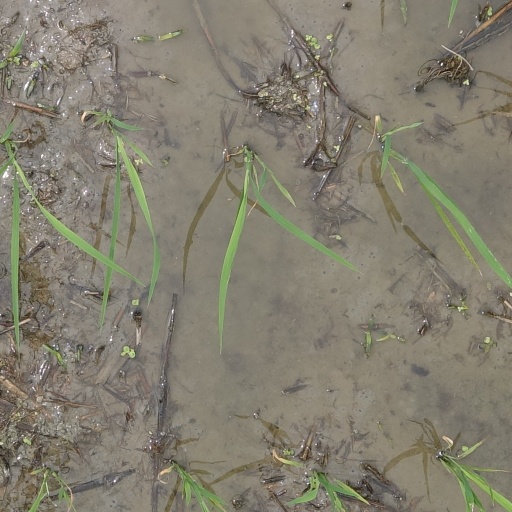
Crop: rice